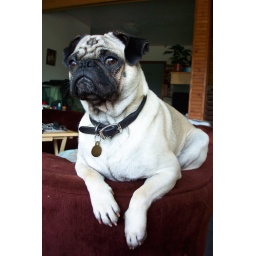
Watching out the window carefully.. he's an excellent guard-dog. (Always protecting us from people walking by the house..)